Catholic League (German)

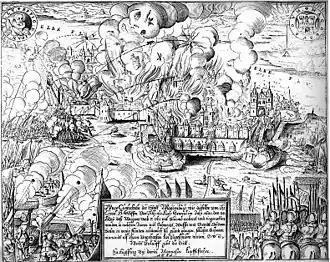
"Sack of Magdeburg", 1632 engraving by

While the Swedish King Gustavus Adolphus landed his army in Pomerania and tried to make alliances with the leaders of Northern Germany, the League's army laid siege to the city of Magdeburg for two months from 20 March 1631, as the city had promised to support Sweden. On May 20, 40,000 successfully attacked Magdeburg. A massacre of the populace ensued in which 25,000 of the 30,000 inhabitants of the city perished while fires destroyed much of the city.